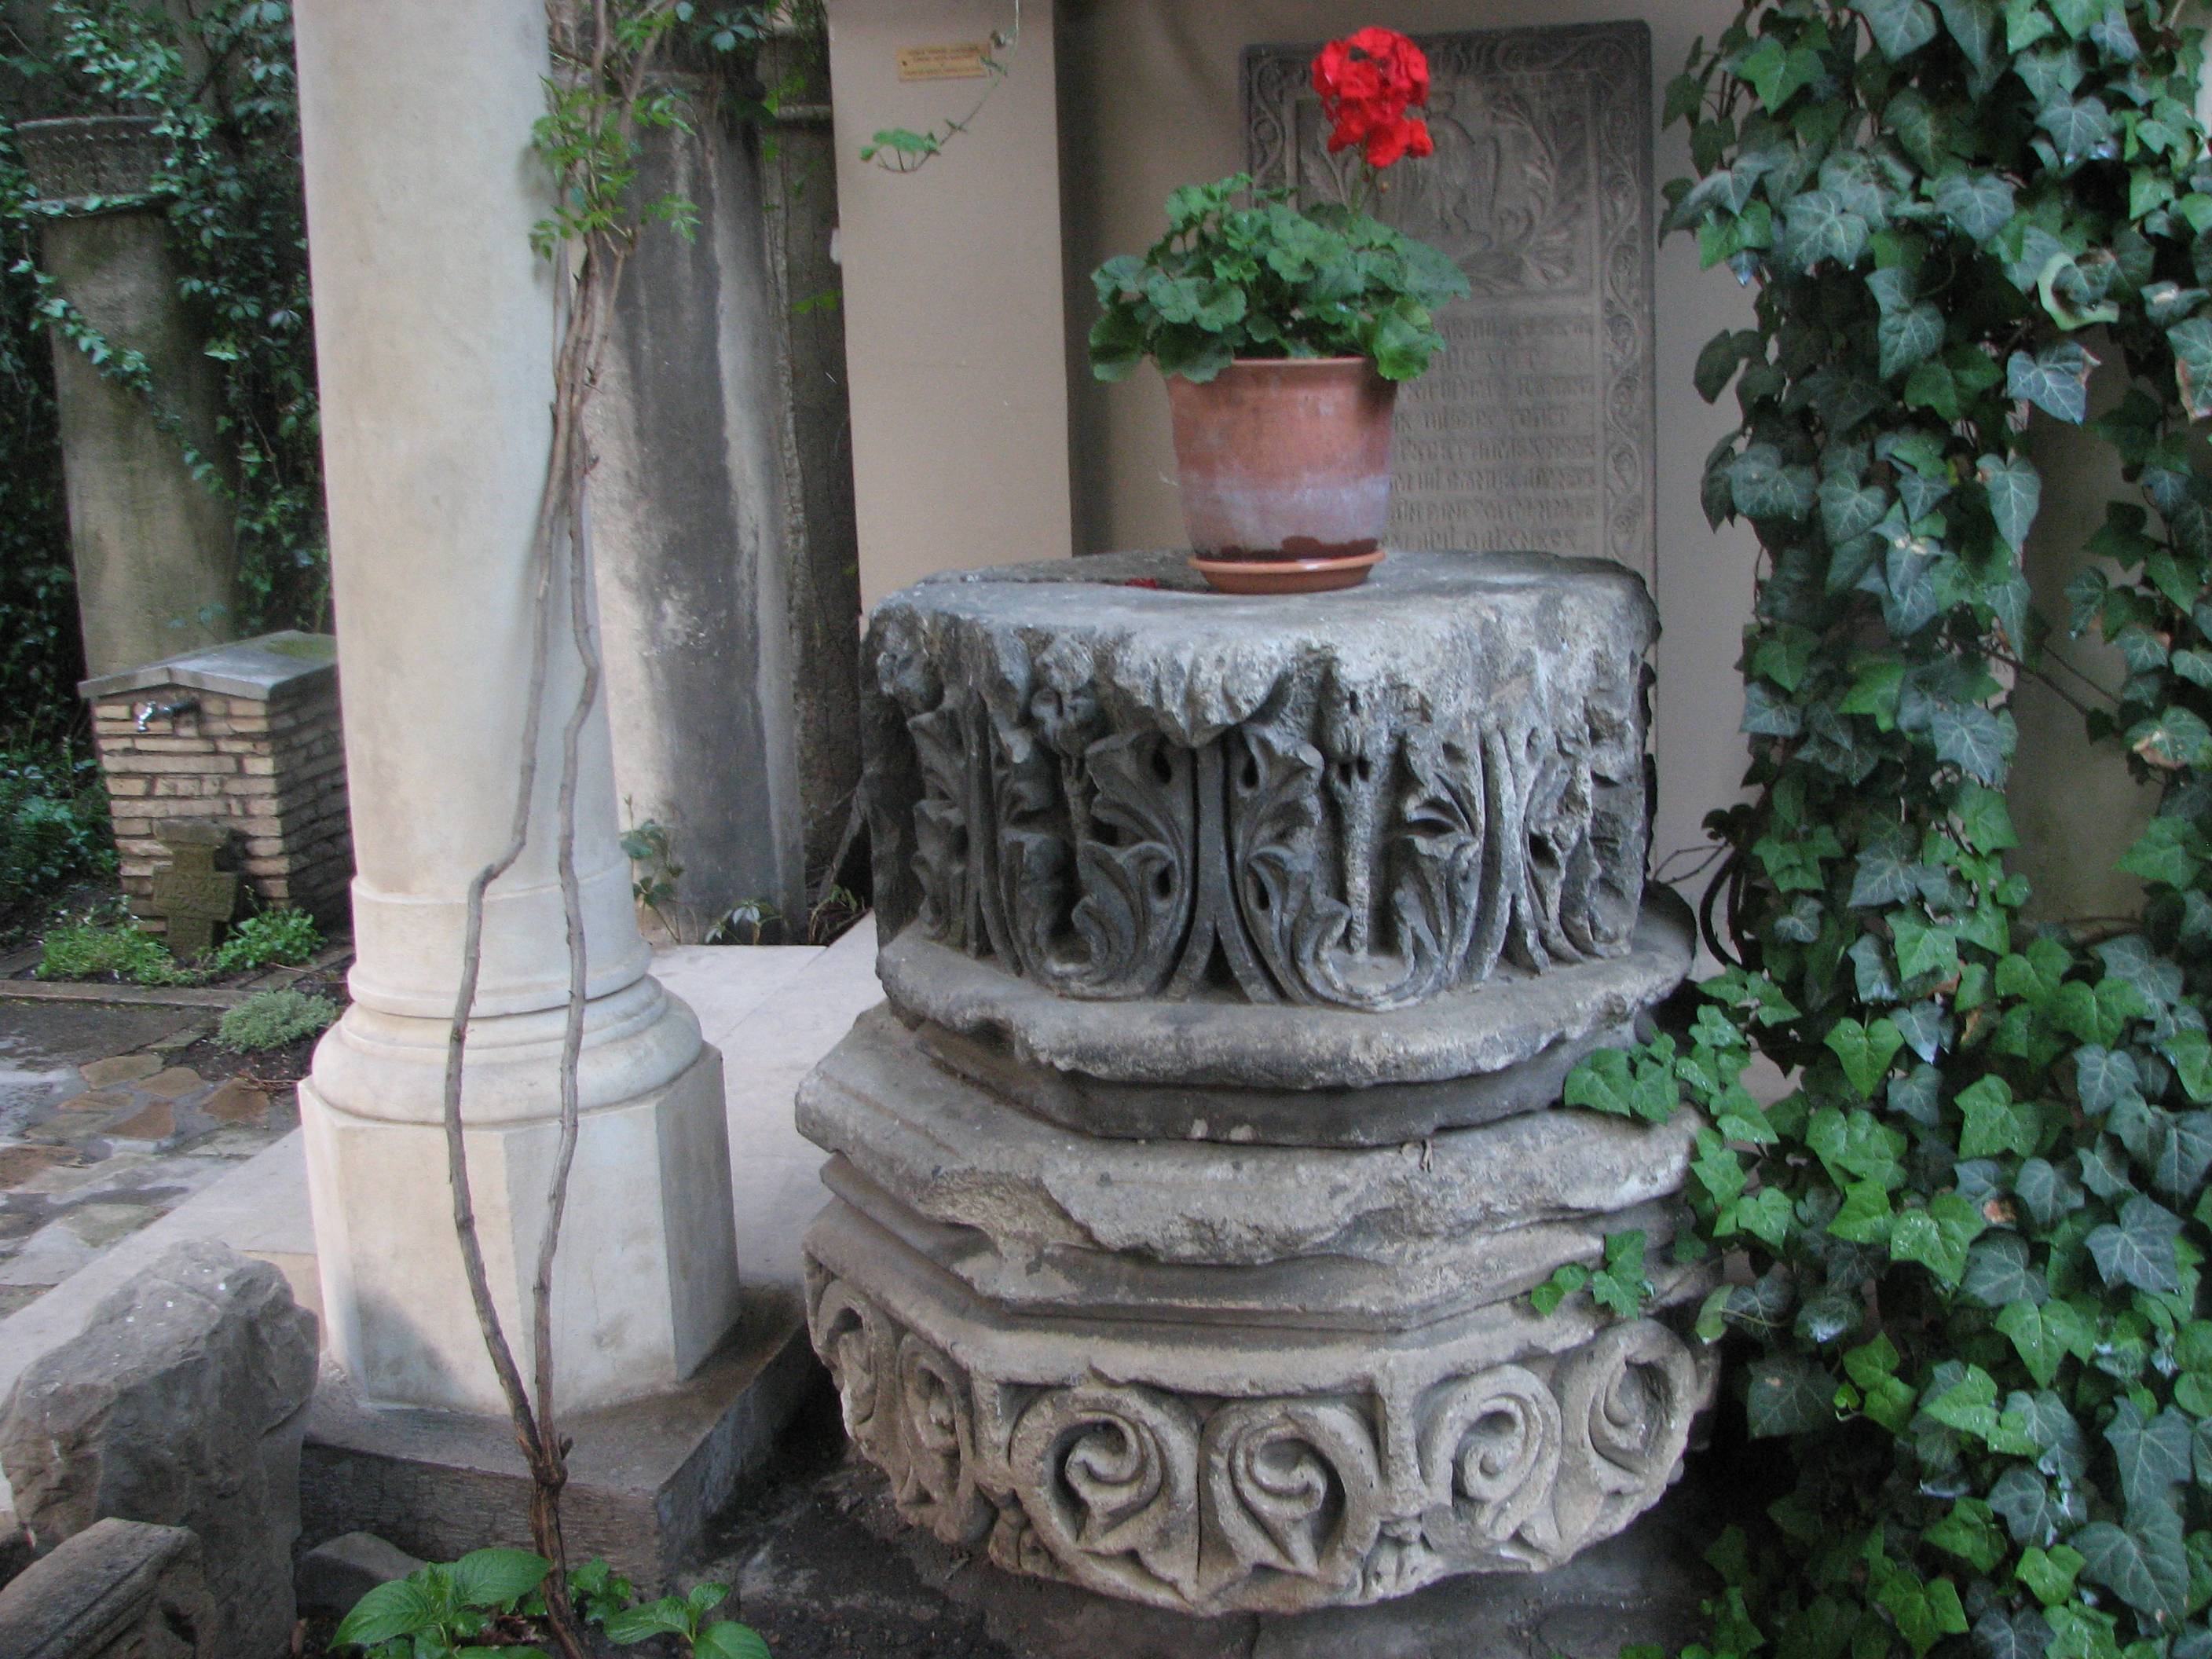
architecture, photography, building, photo, europe, statue, religion, church, garden, christian, photos, religious, free, de, churches, fountain, fotografie, christianity, romana, orthodox, eastern, water feature, romania, bor, biserica, arhitectura, orthodoxy, romanian, ortodoxa, ortodox, ortodoxia, ortodoxie, ecclesiastical, bisericeasc, cladire, edificiu, stavropoleos, cre tinism, cre tin, stone carving